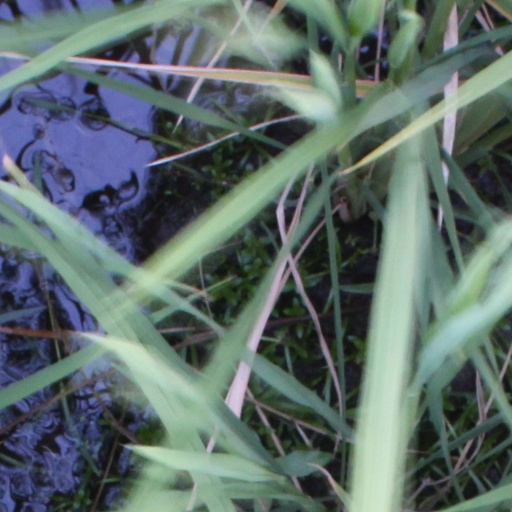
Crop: rice